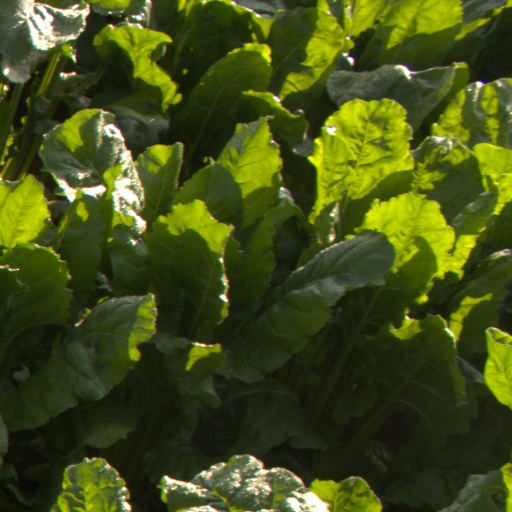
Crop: sugar beet